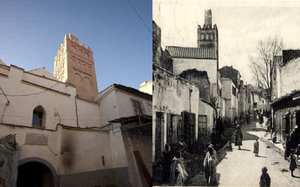
Mosquée de Sidi Senoussi